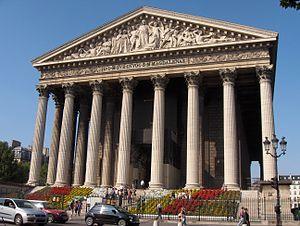
Photographie personnel de Sainte Marie-Madeleine, Place de la Madeleine, Paris 8eme